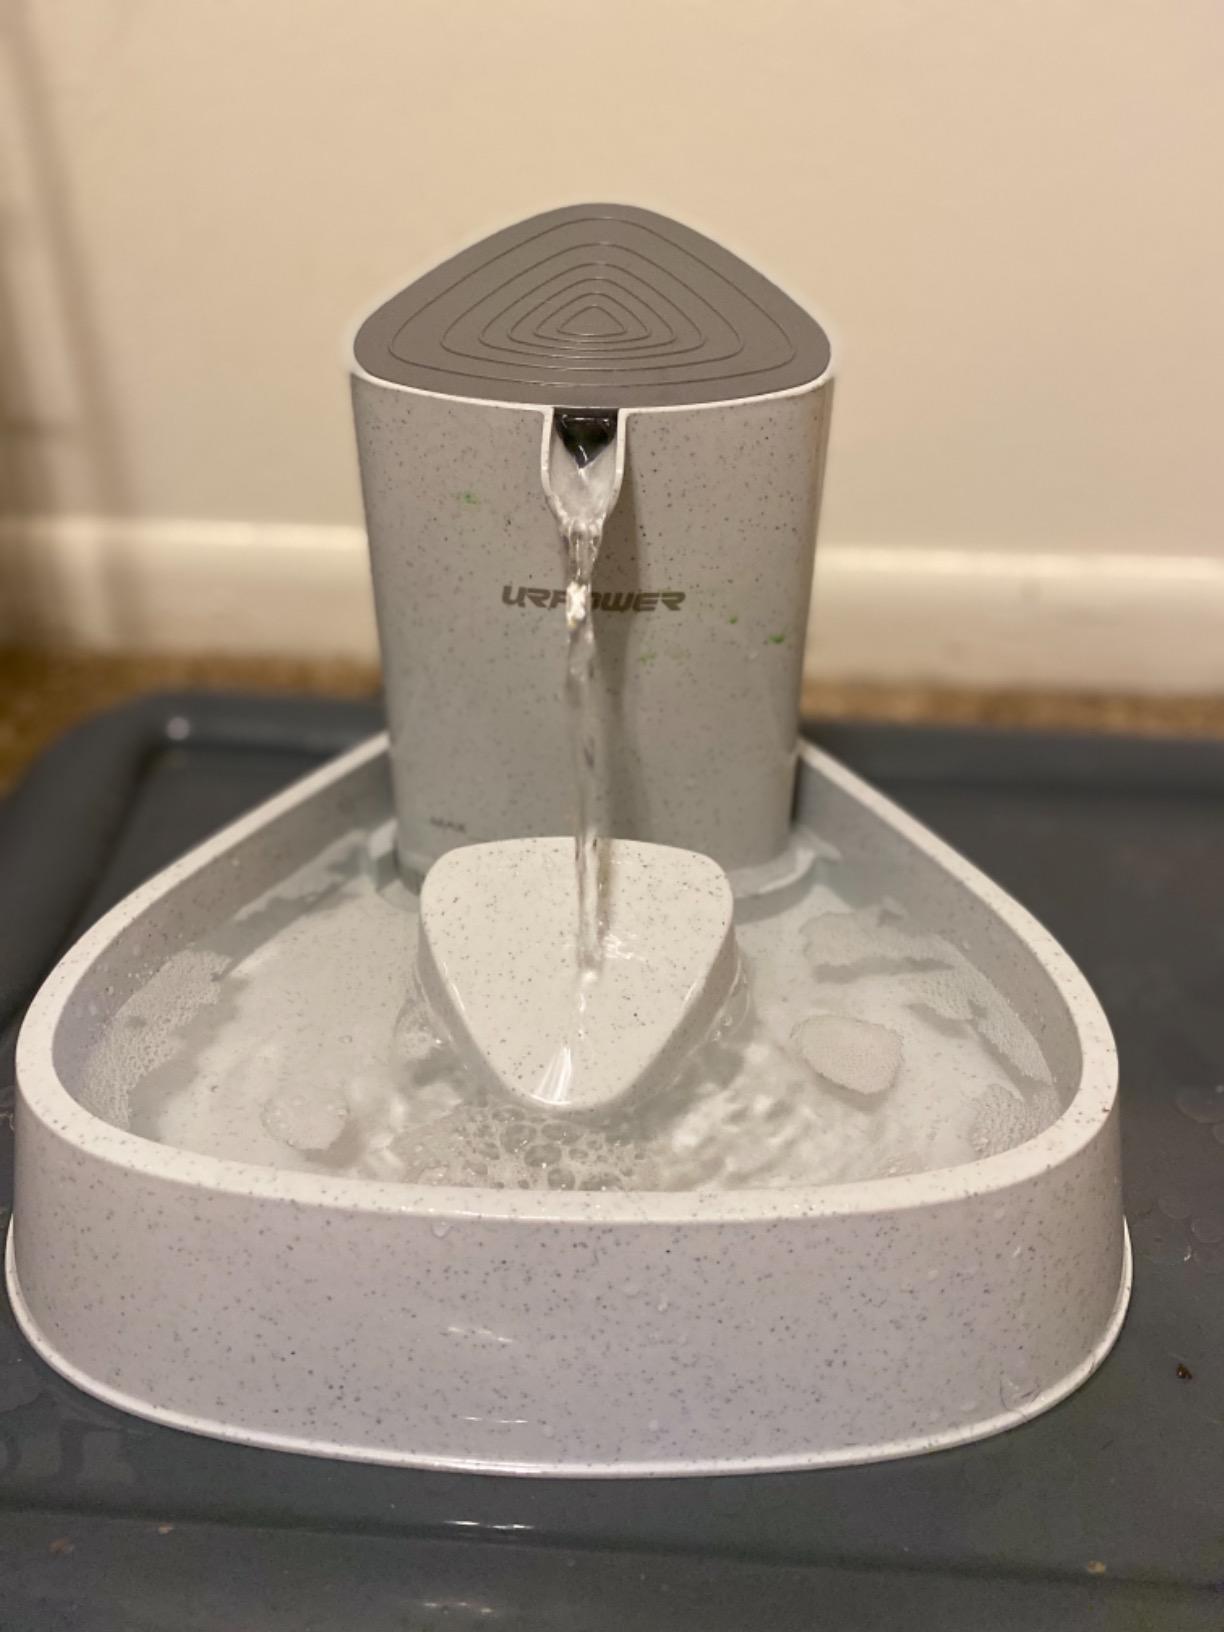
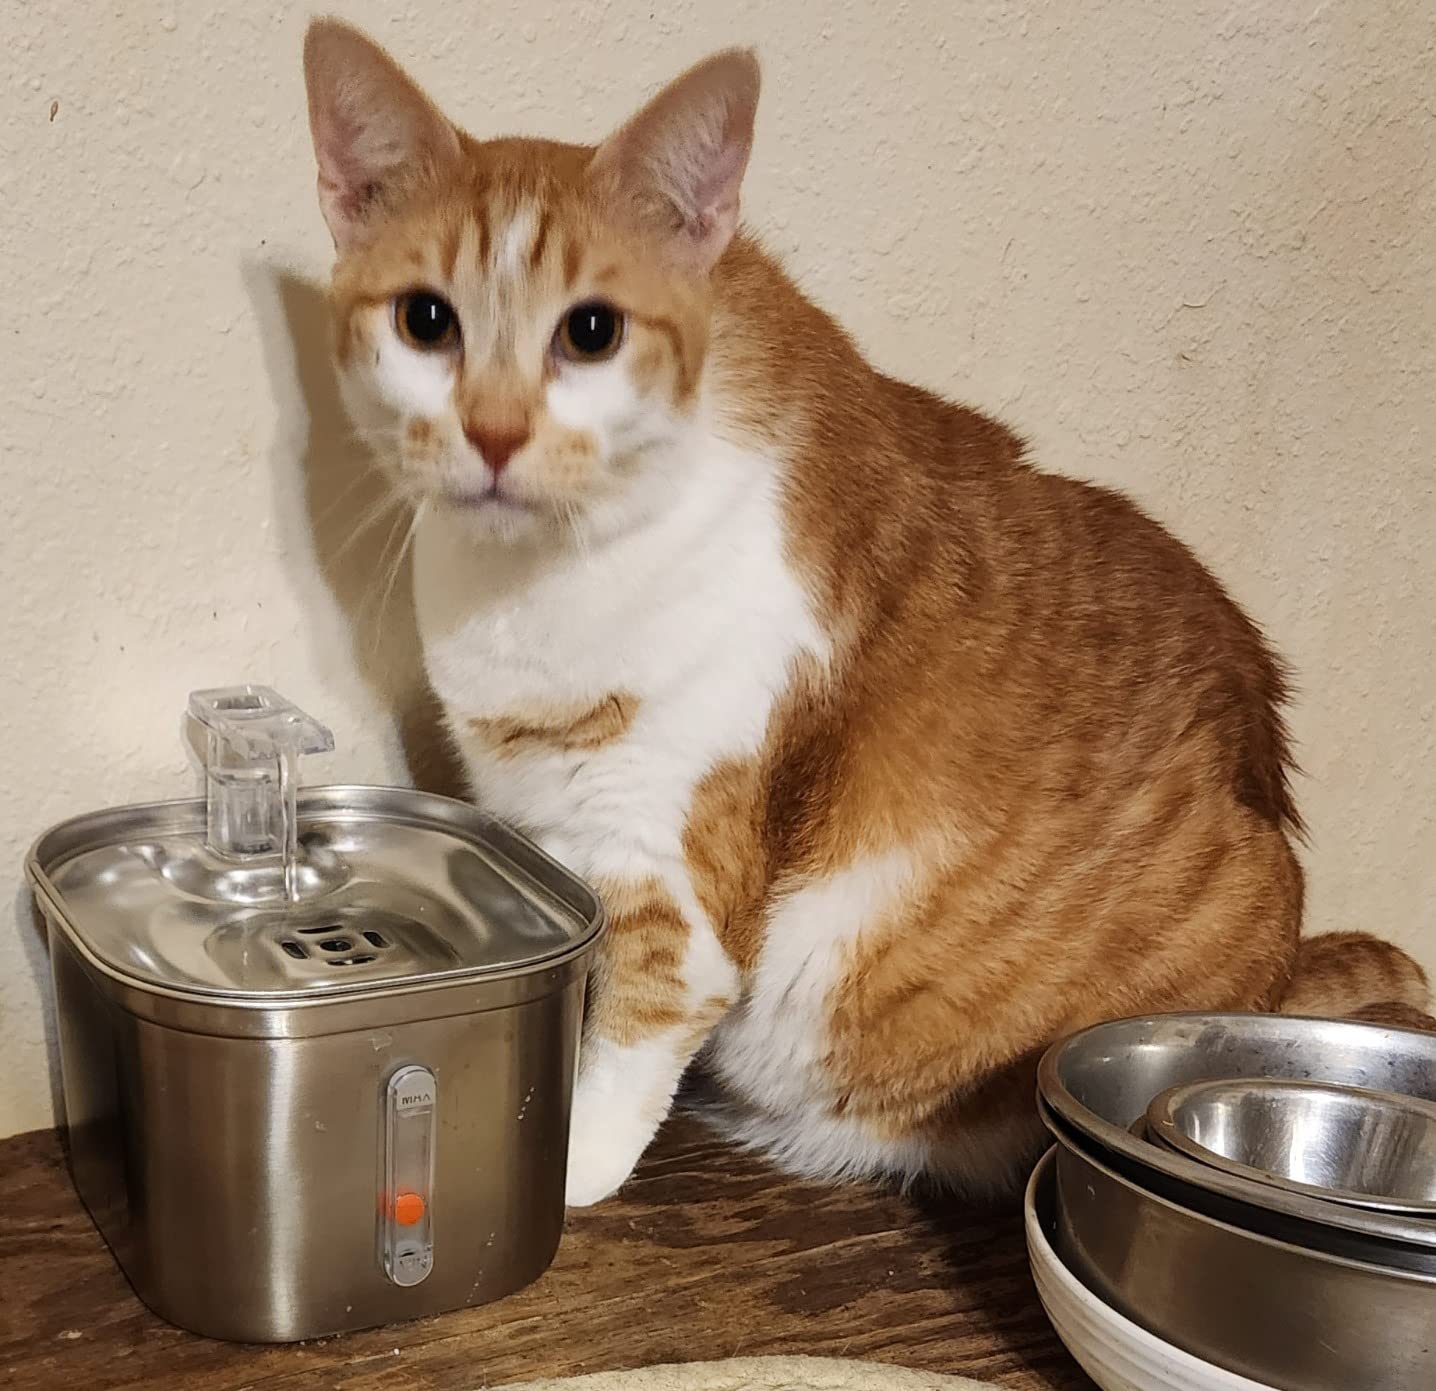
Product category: items_bowl
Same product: no